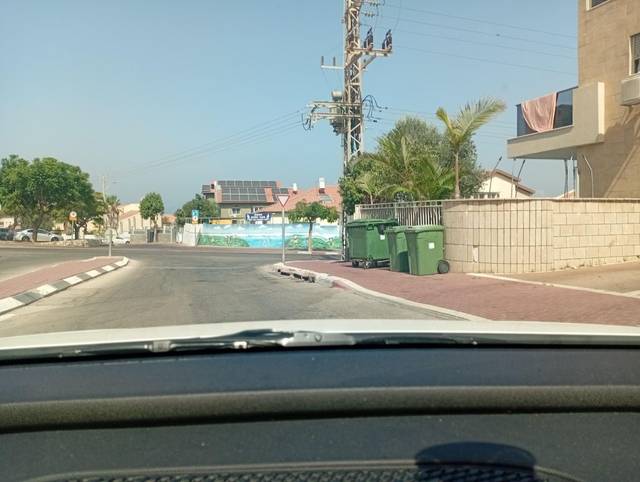
Region: Israel
Coordinates: 31.657, 34.552